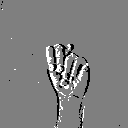
ASL letter: n